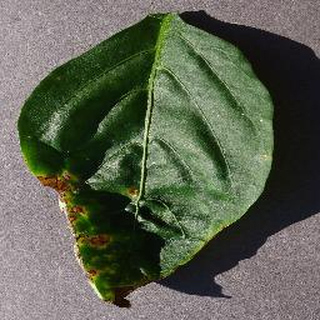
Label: bell_pepper_bacterial_spot